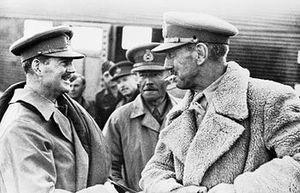
Richard O'Connor, né le 21 août 1889 en Inde et mort le 17 juin 1981 à Londres, est un général de l'armée britannique durant la Seconde Guerre mondiale.